Day of the Panther and Strike of the Panther

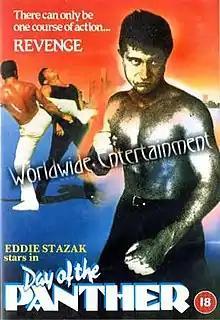
VHS cover

Day of the Panther and Strike of the Panther are two 1988 Australian direct-to-video martial arts films directed by Brian Trenchard-Smith, starring Edward John Stazak as Jason Blade. The films were shot simultaneously and released consecutively.